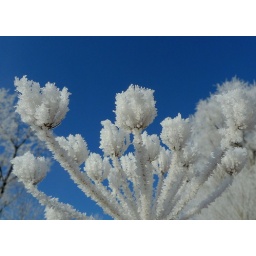
white in a blue sky